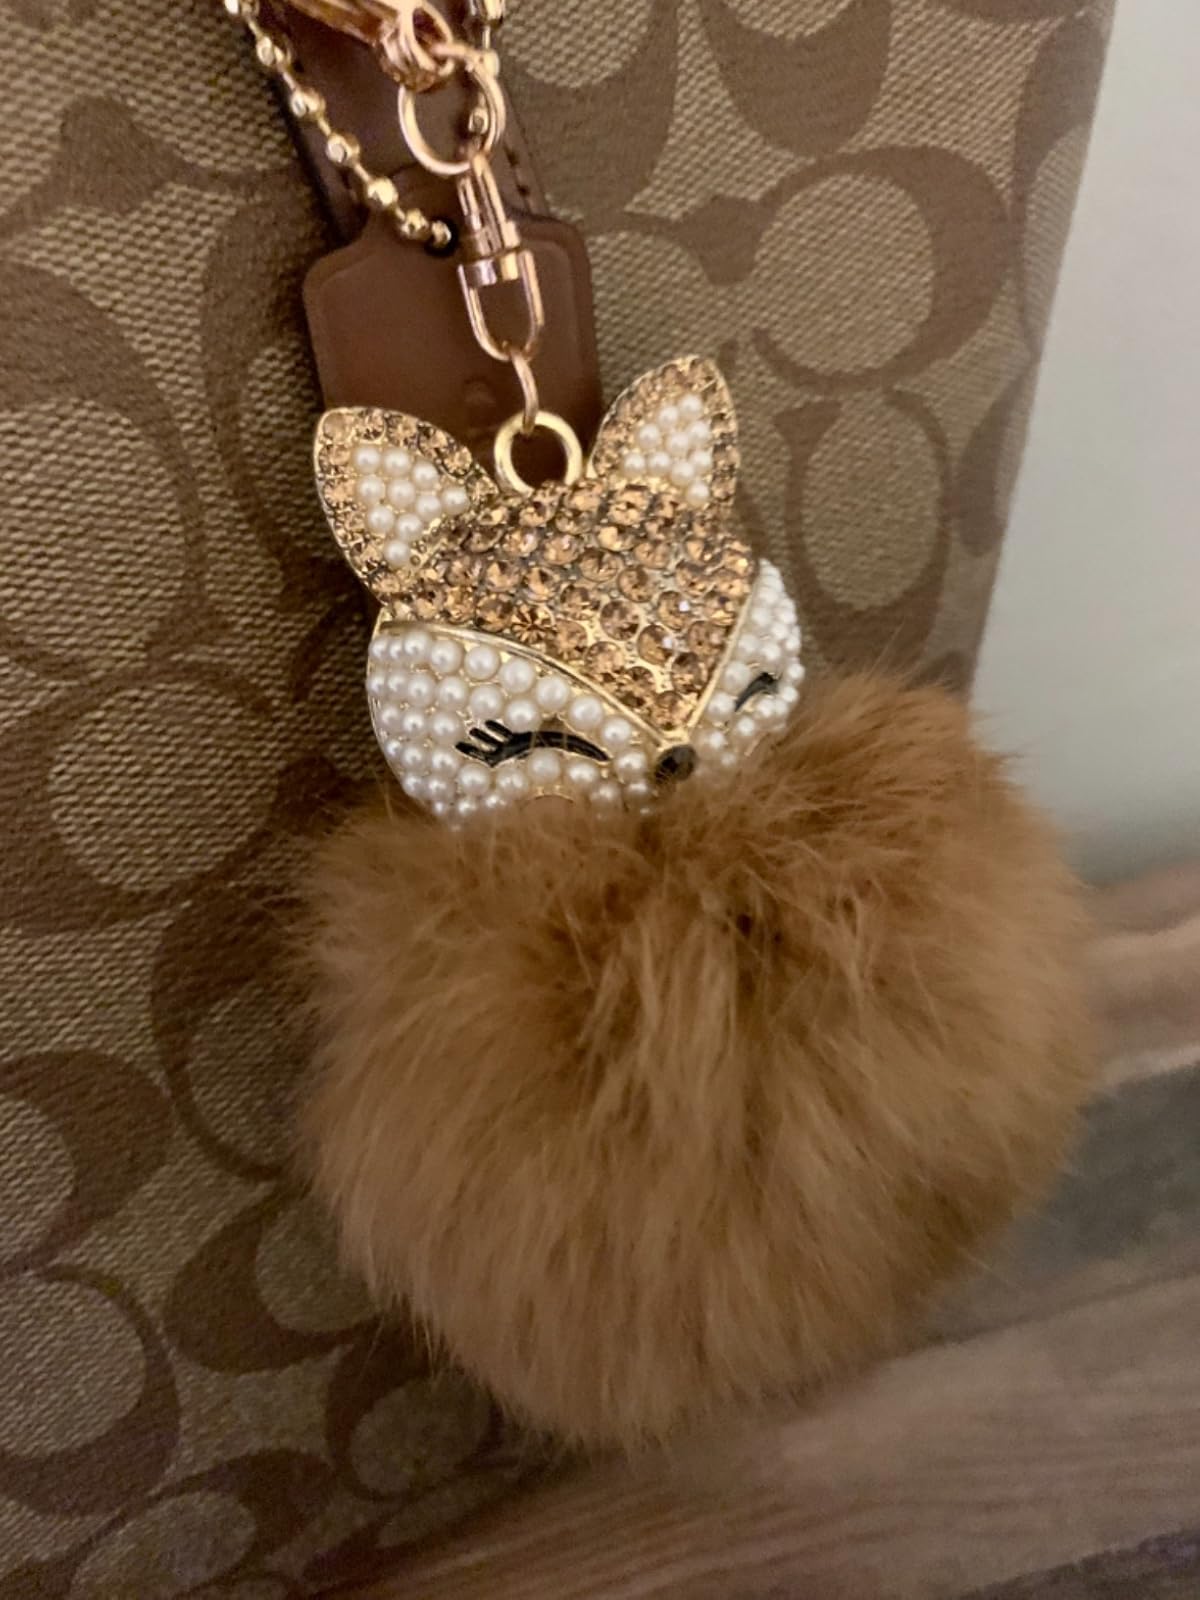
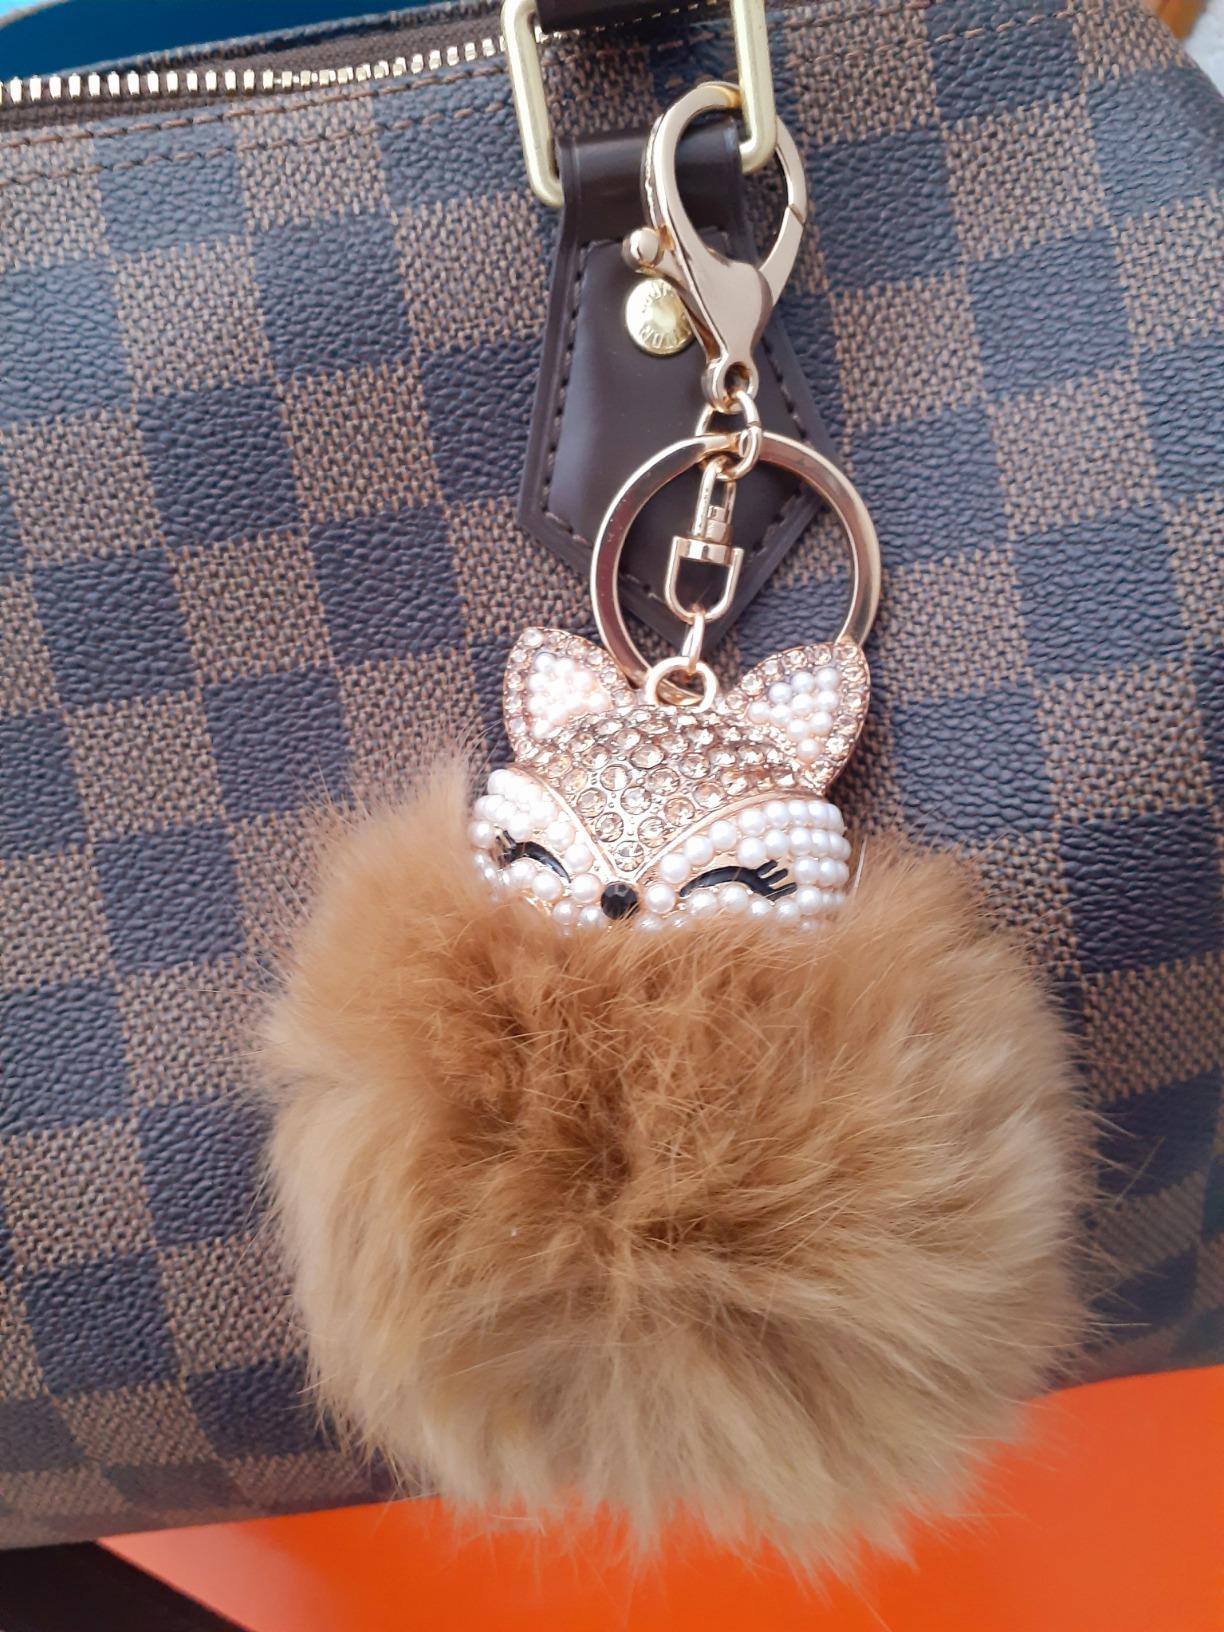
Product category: accessories_keychain
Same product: yes